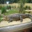
Label: crocodile